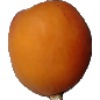
Label: Apricot 1